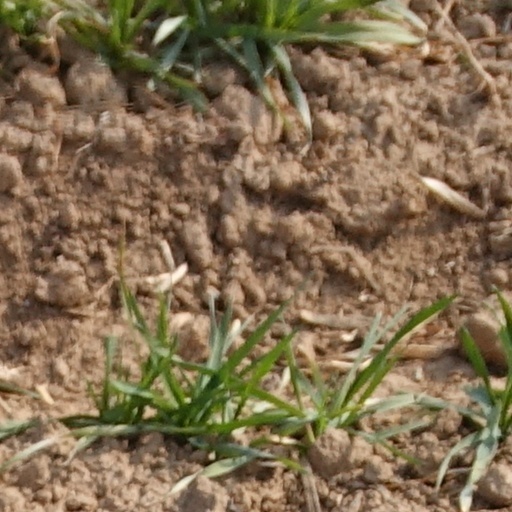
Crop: wheat